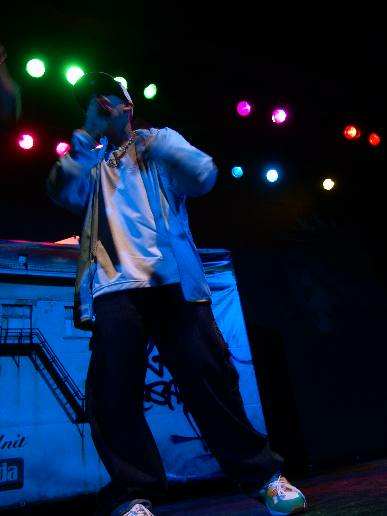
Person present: Yes